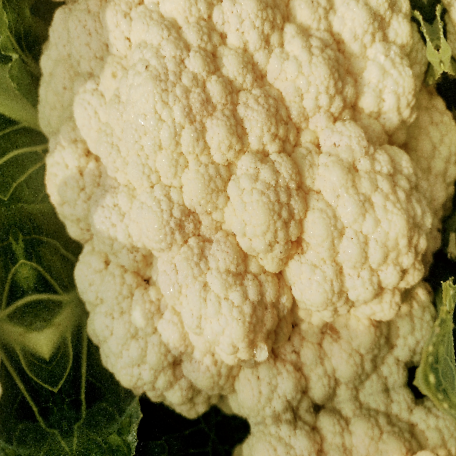
Label: Disease Free